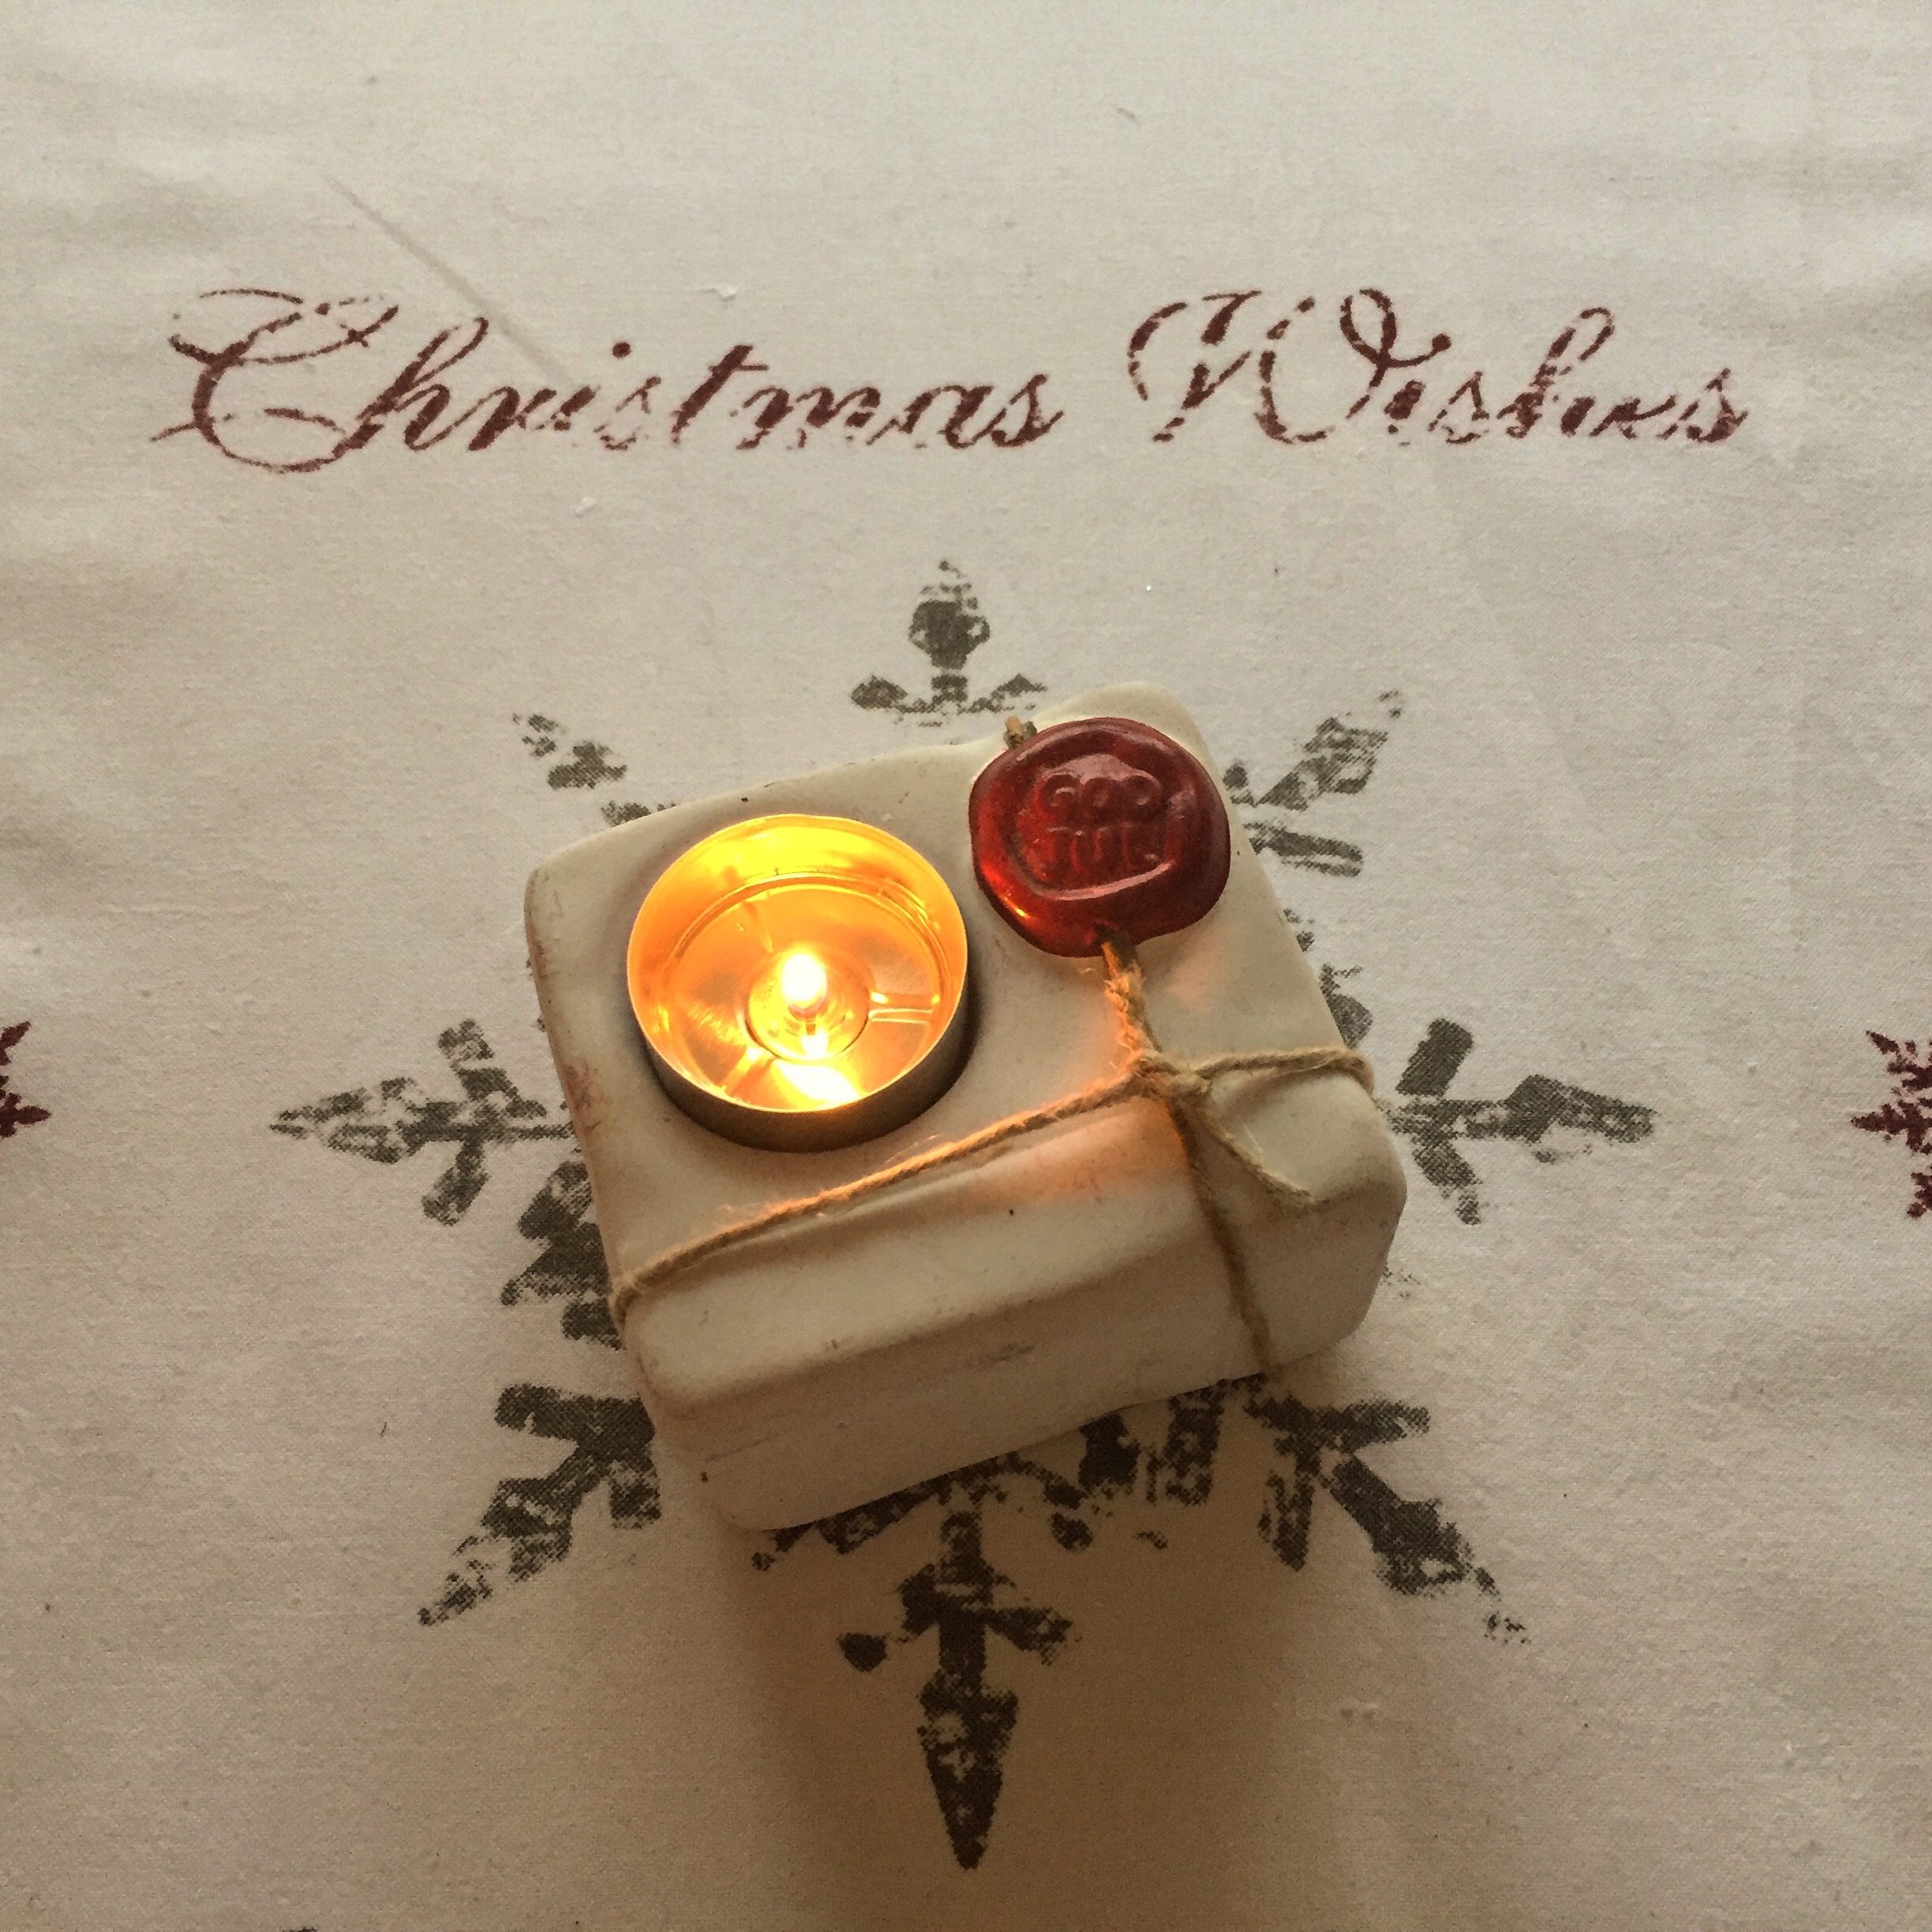
light, christmas, lighting, shape, christmas decorations